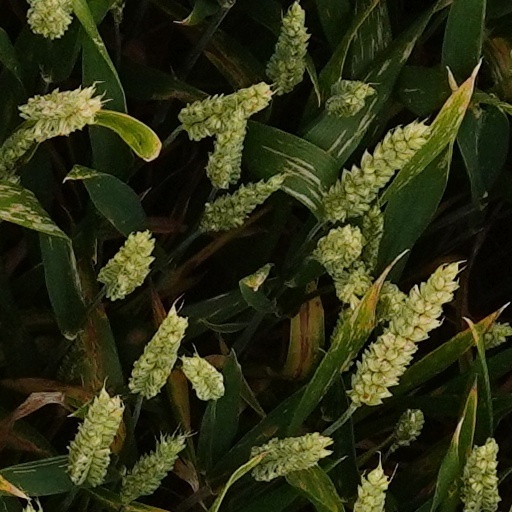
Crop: wheat